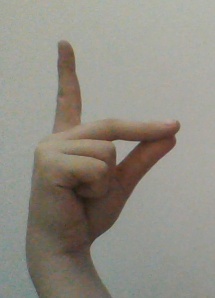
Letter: ta